Sun Yat-sen Memorial Hall metro station

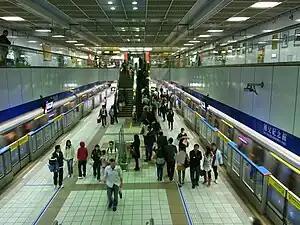
Platform

Sun Yat-sen Memorial Hall is a metro station in Taipei, Taiwan served by Taipei Metro. It is named after the nearby Sun Yat-sen Memorial Hall.